Palsgraf v. Long Island Railroad Co.

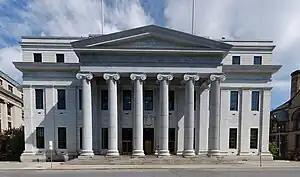
The New York Court of Appeals Building in Albany, where the case was decided

The LIRR was entitled by law to take the case to the New York Court of Appeals (the state's highest court) as there had been a dissent in the Appellate Division, and it did. The railroad argued again that Palsgraf had failed to establish that she had come to harm through the railroad's negligence: that there was no negligence, and even if there was, that neglect had not harmed Palsgraf, since such injury was not "a natural and probable consequence of assisting a man to board a train". Its brief alleged that the trainmen could not have stopped the man from boarding, and once he had flung himself onto the train, had little choice but to help him, "faced with such an emergency they cannot be charged with negligence because they elected to assist the man rather than stand idly by and leave him to his fate." Wood, for his part, argued that negligence had been found by the jury, and by both majority and dissenting justices in the Appellate Division. He wrote that there were many facts from which the jury could have found negligence, including the fact that the train had not shut its doors as it departed (though whether this was to allow latecomers to board or because it was a summer day is uncertain). The case was argued before the Court of Appeals in Albany on February 24, 1928.